Pressure Cooker (2020 film)

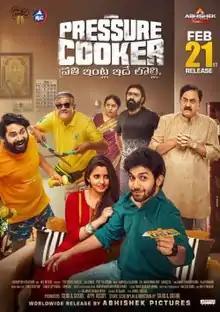
Theatrical release poster

Pressure Cooker is a 2020 Indian Telugu-language comedy drama film directed by Sujoi Karampuri and Sushil Karampuri. The film features Sai Ronak and Preethi Asrani in the lead roles. The film was released on 21 February 2020. The film is about the pressure from an engineering graduate's father to study abroad similar to when a pressure cooker is finished cooking.